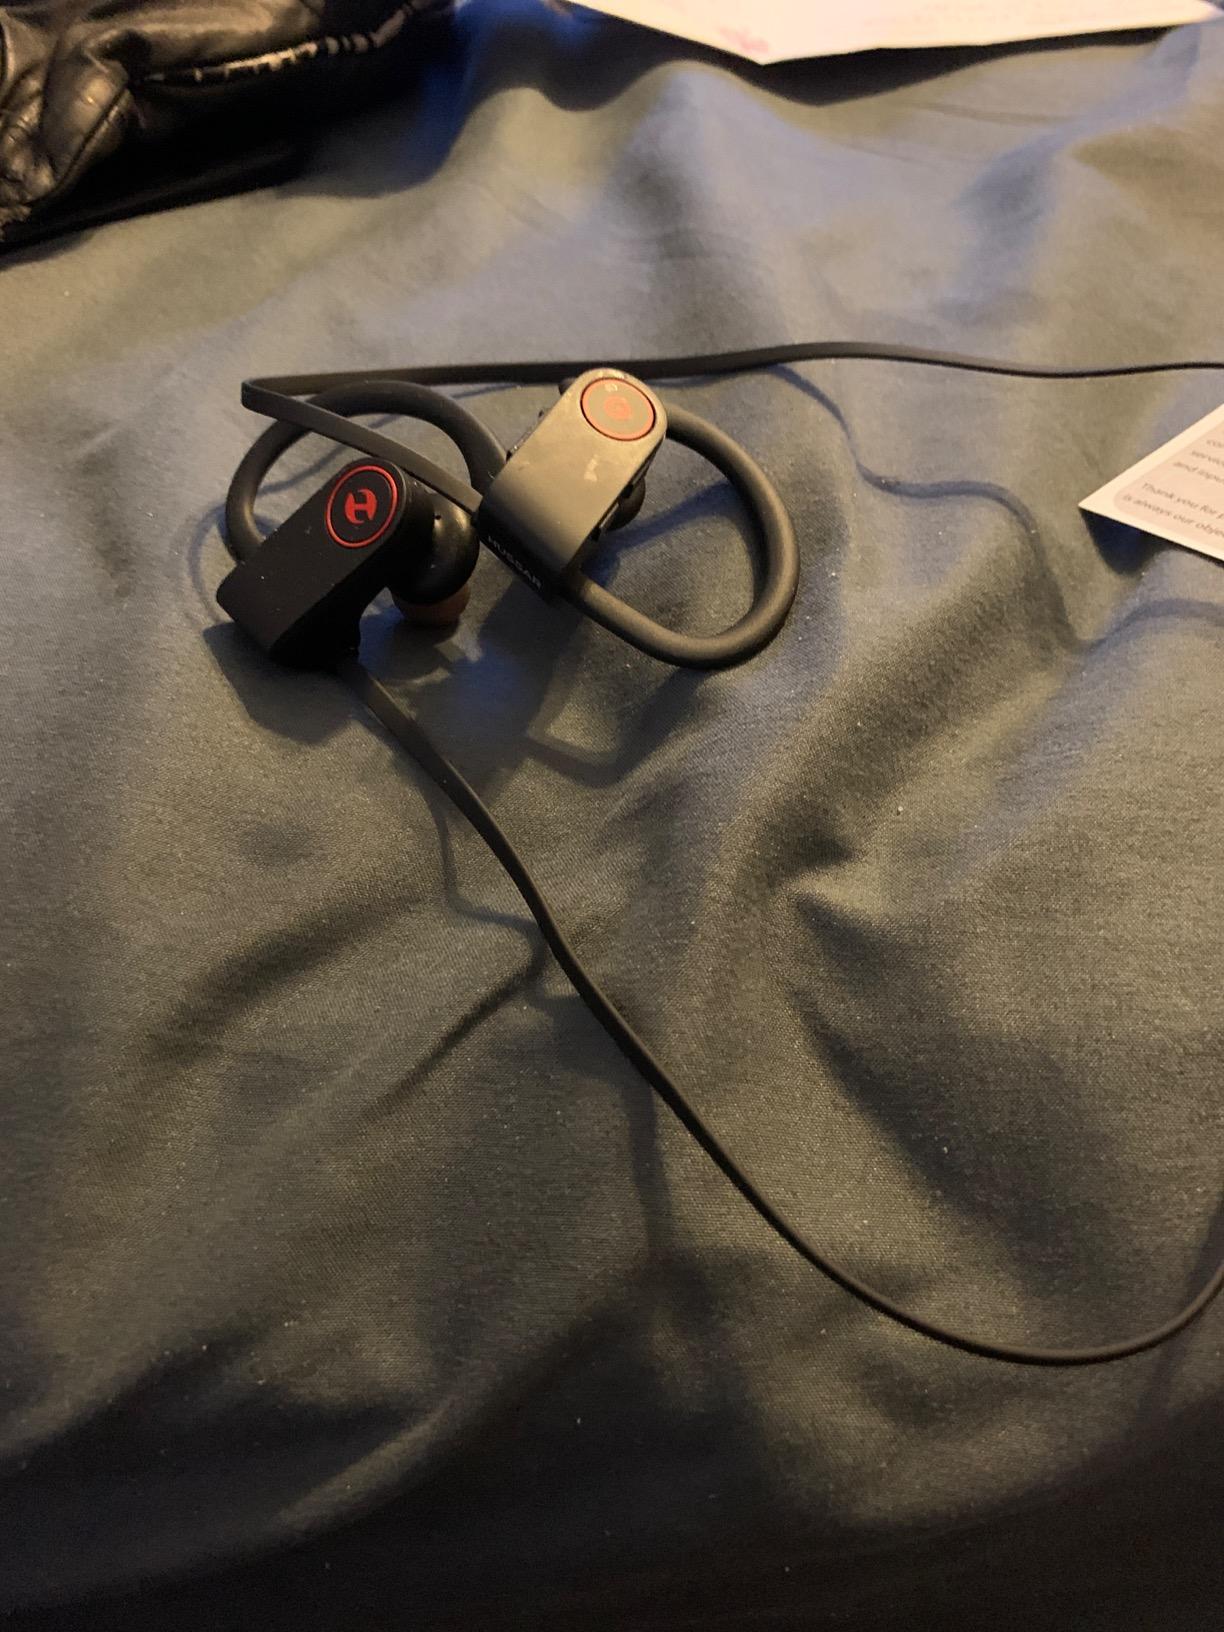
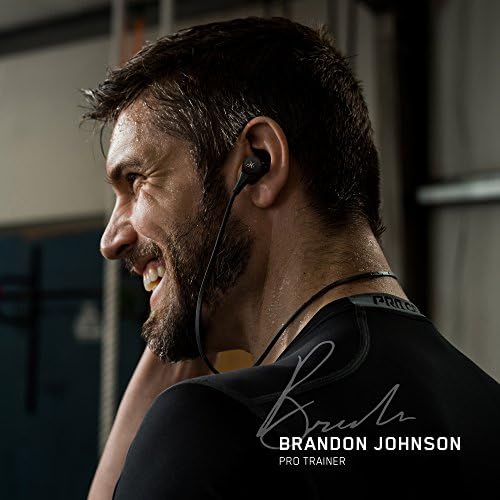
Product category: headphones
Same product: no